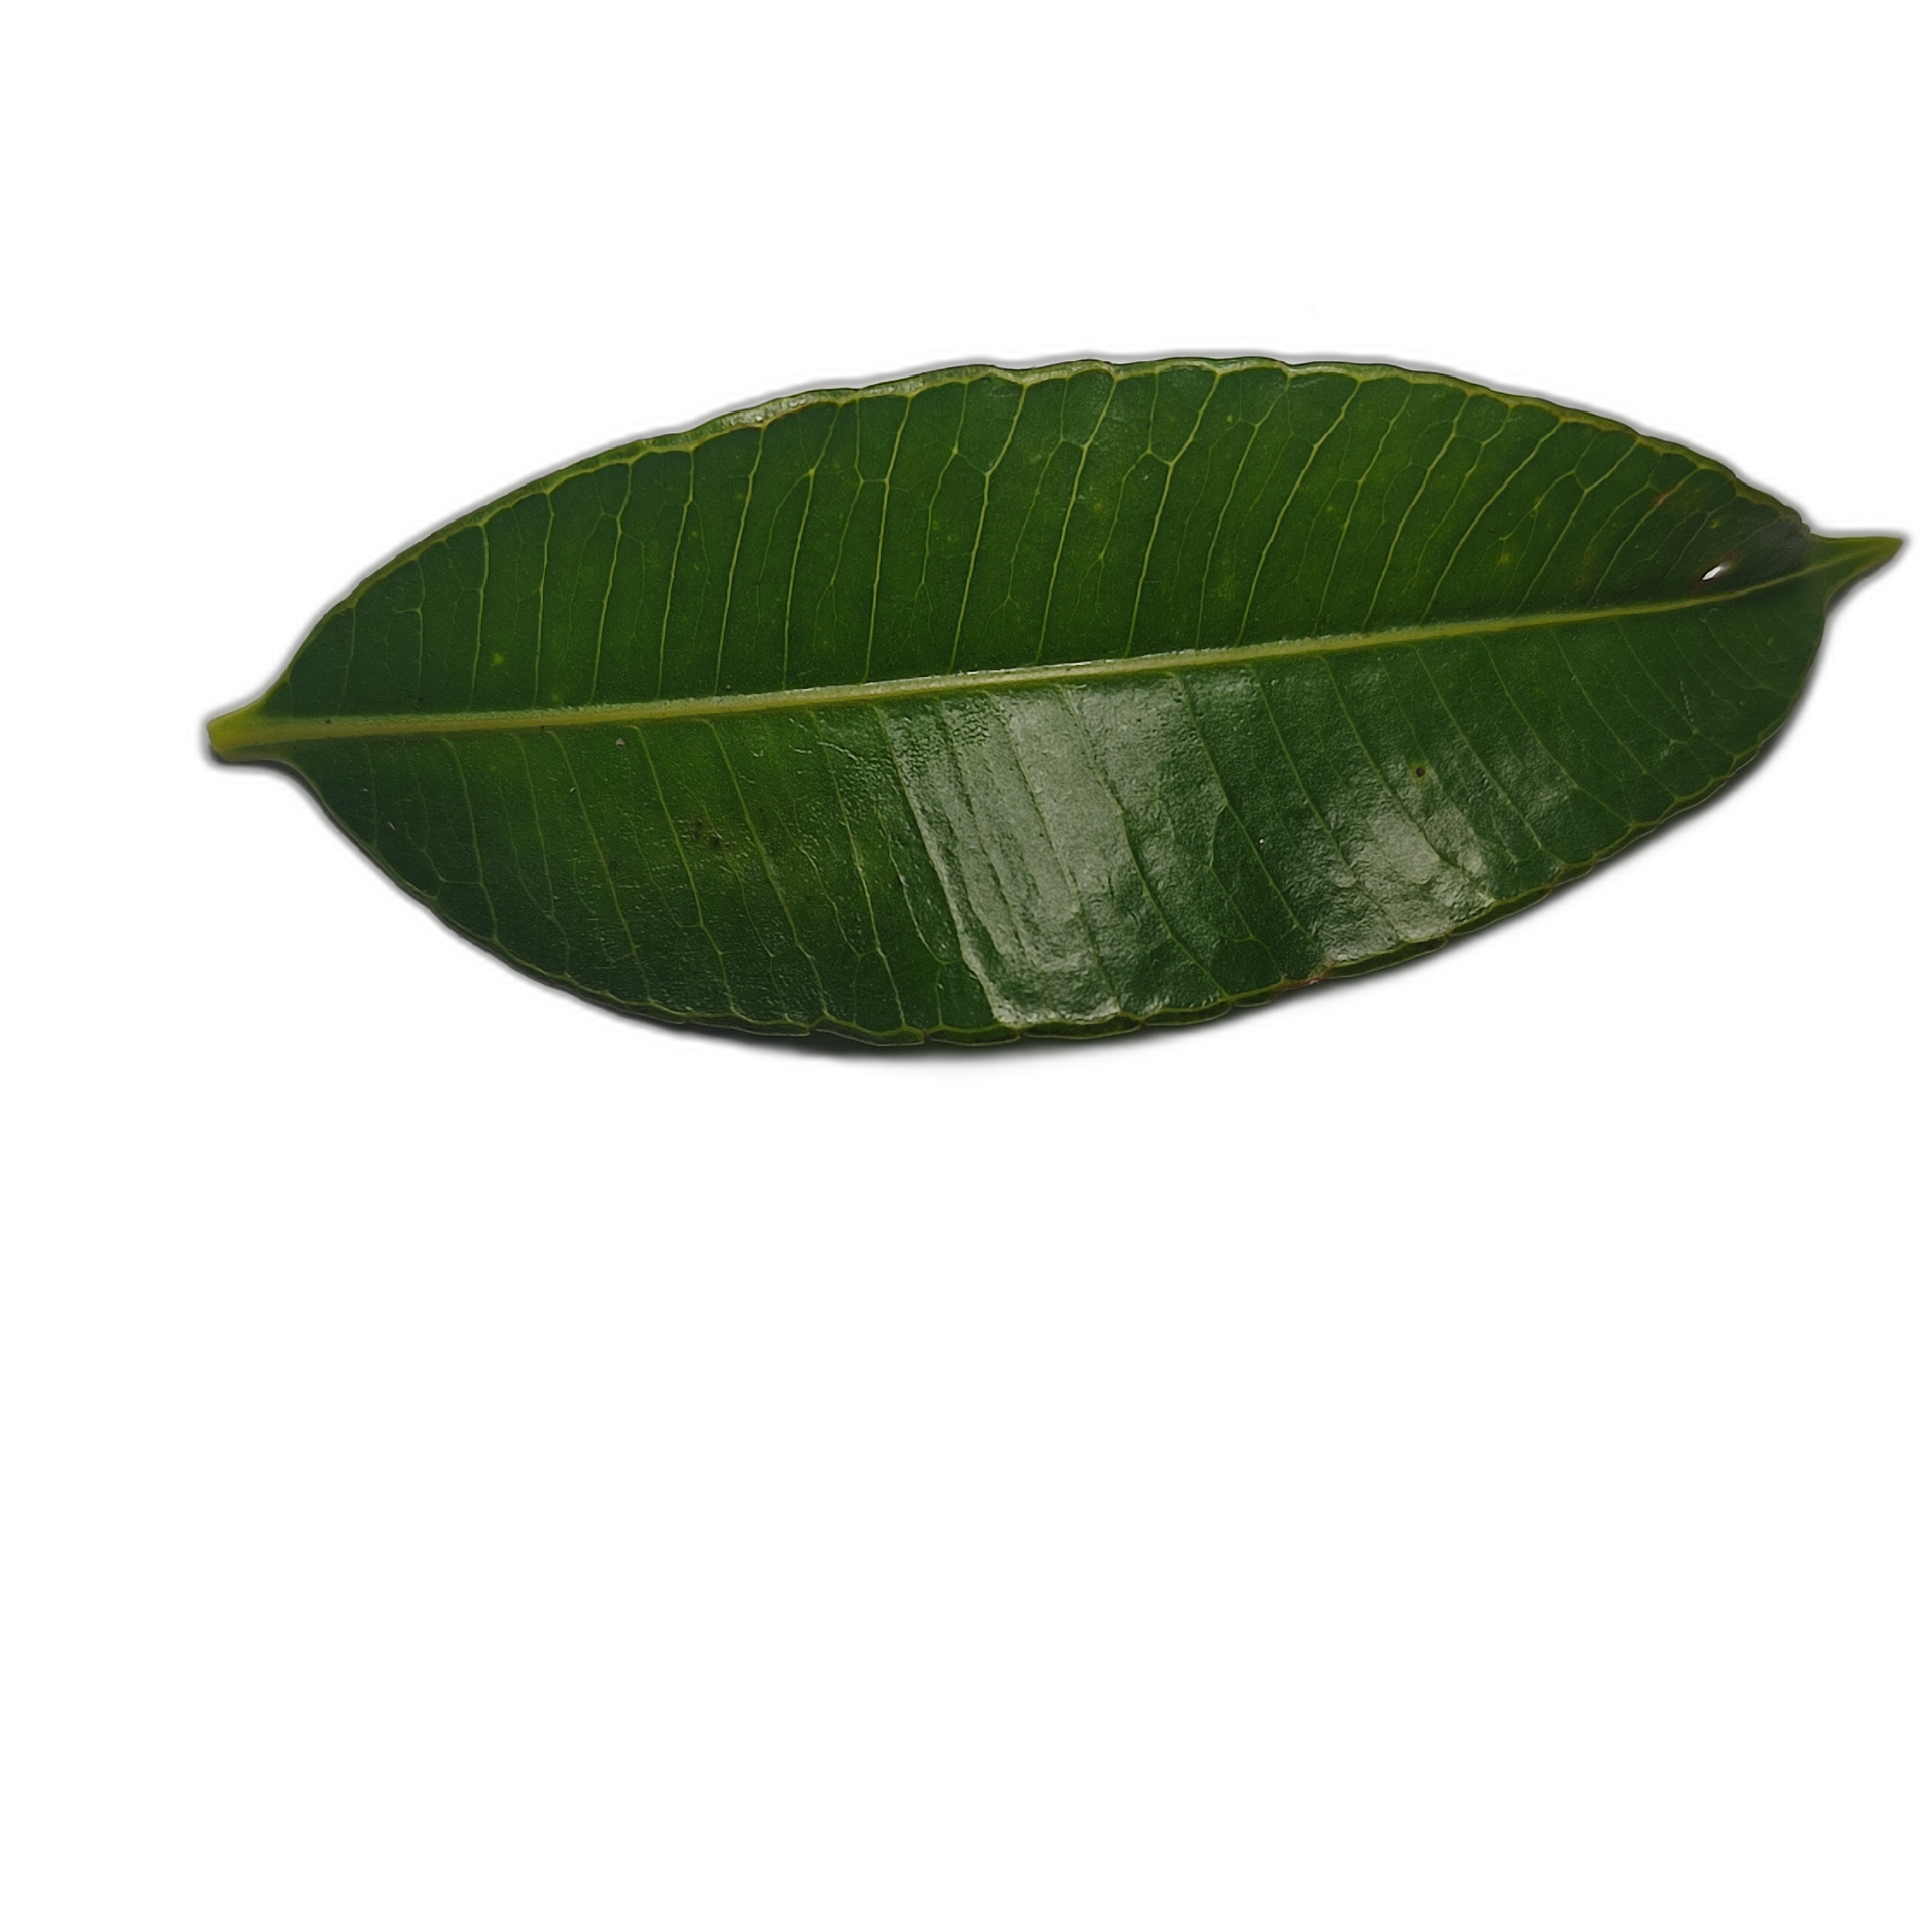
Label: healthy